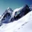
Label: mountain